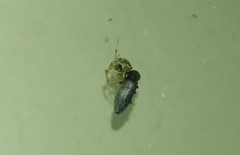
Species: Parasteatoda_tepidariorum